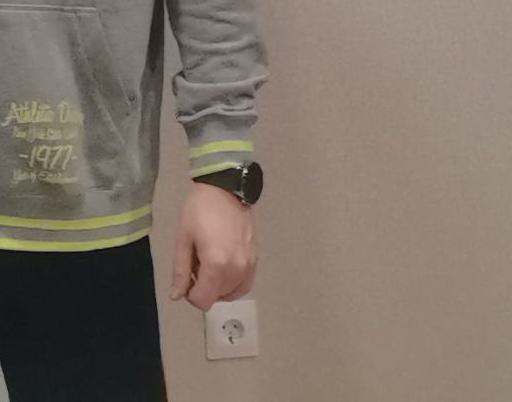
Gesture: no_gesture